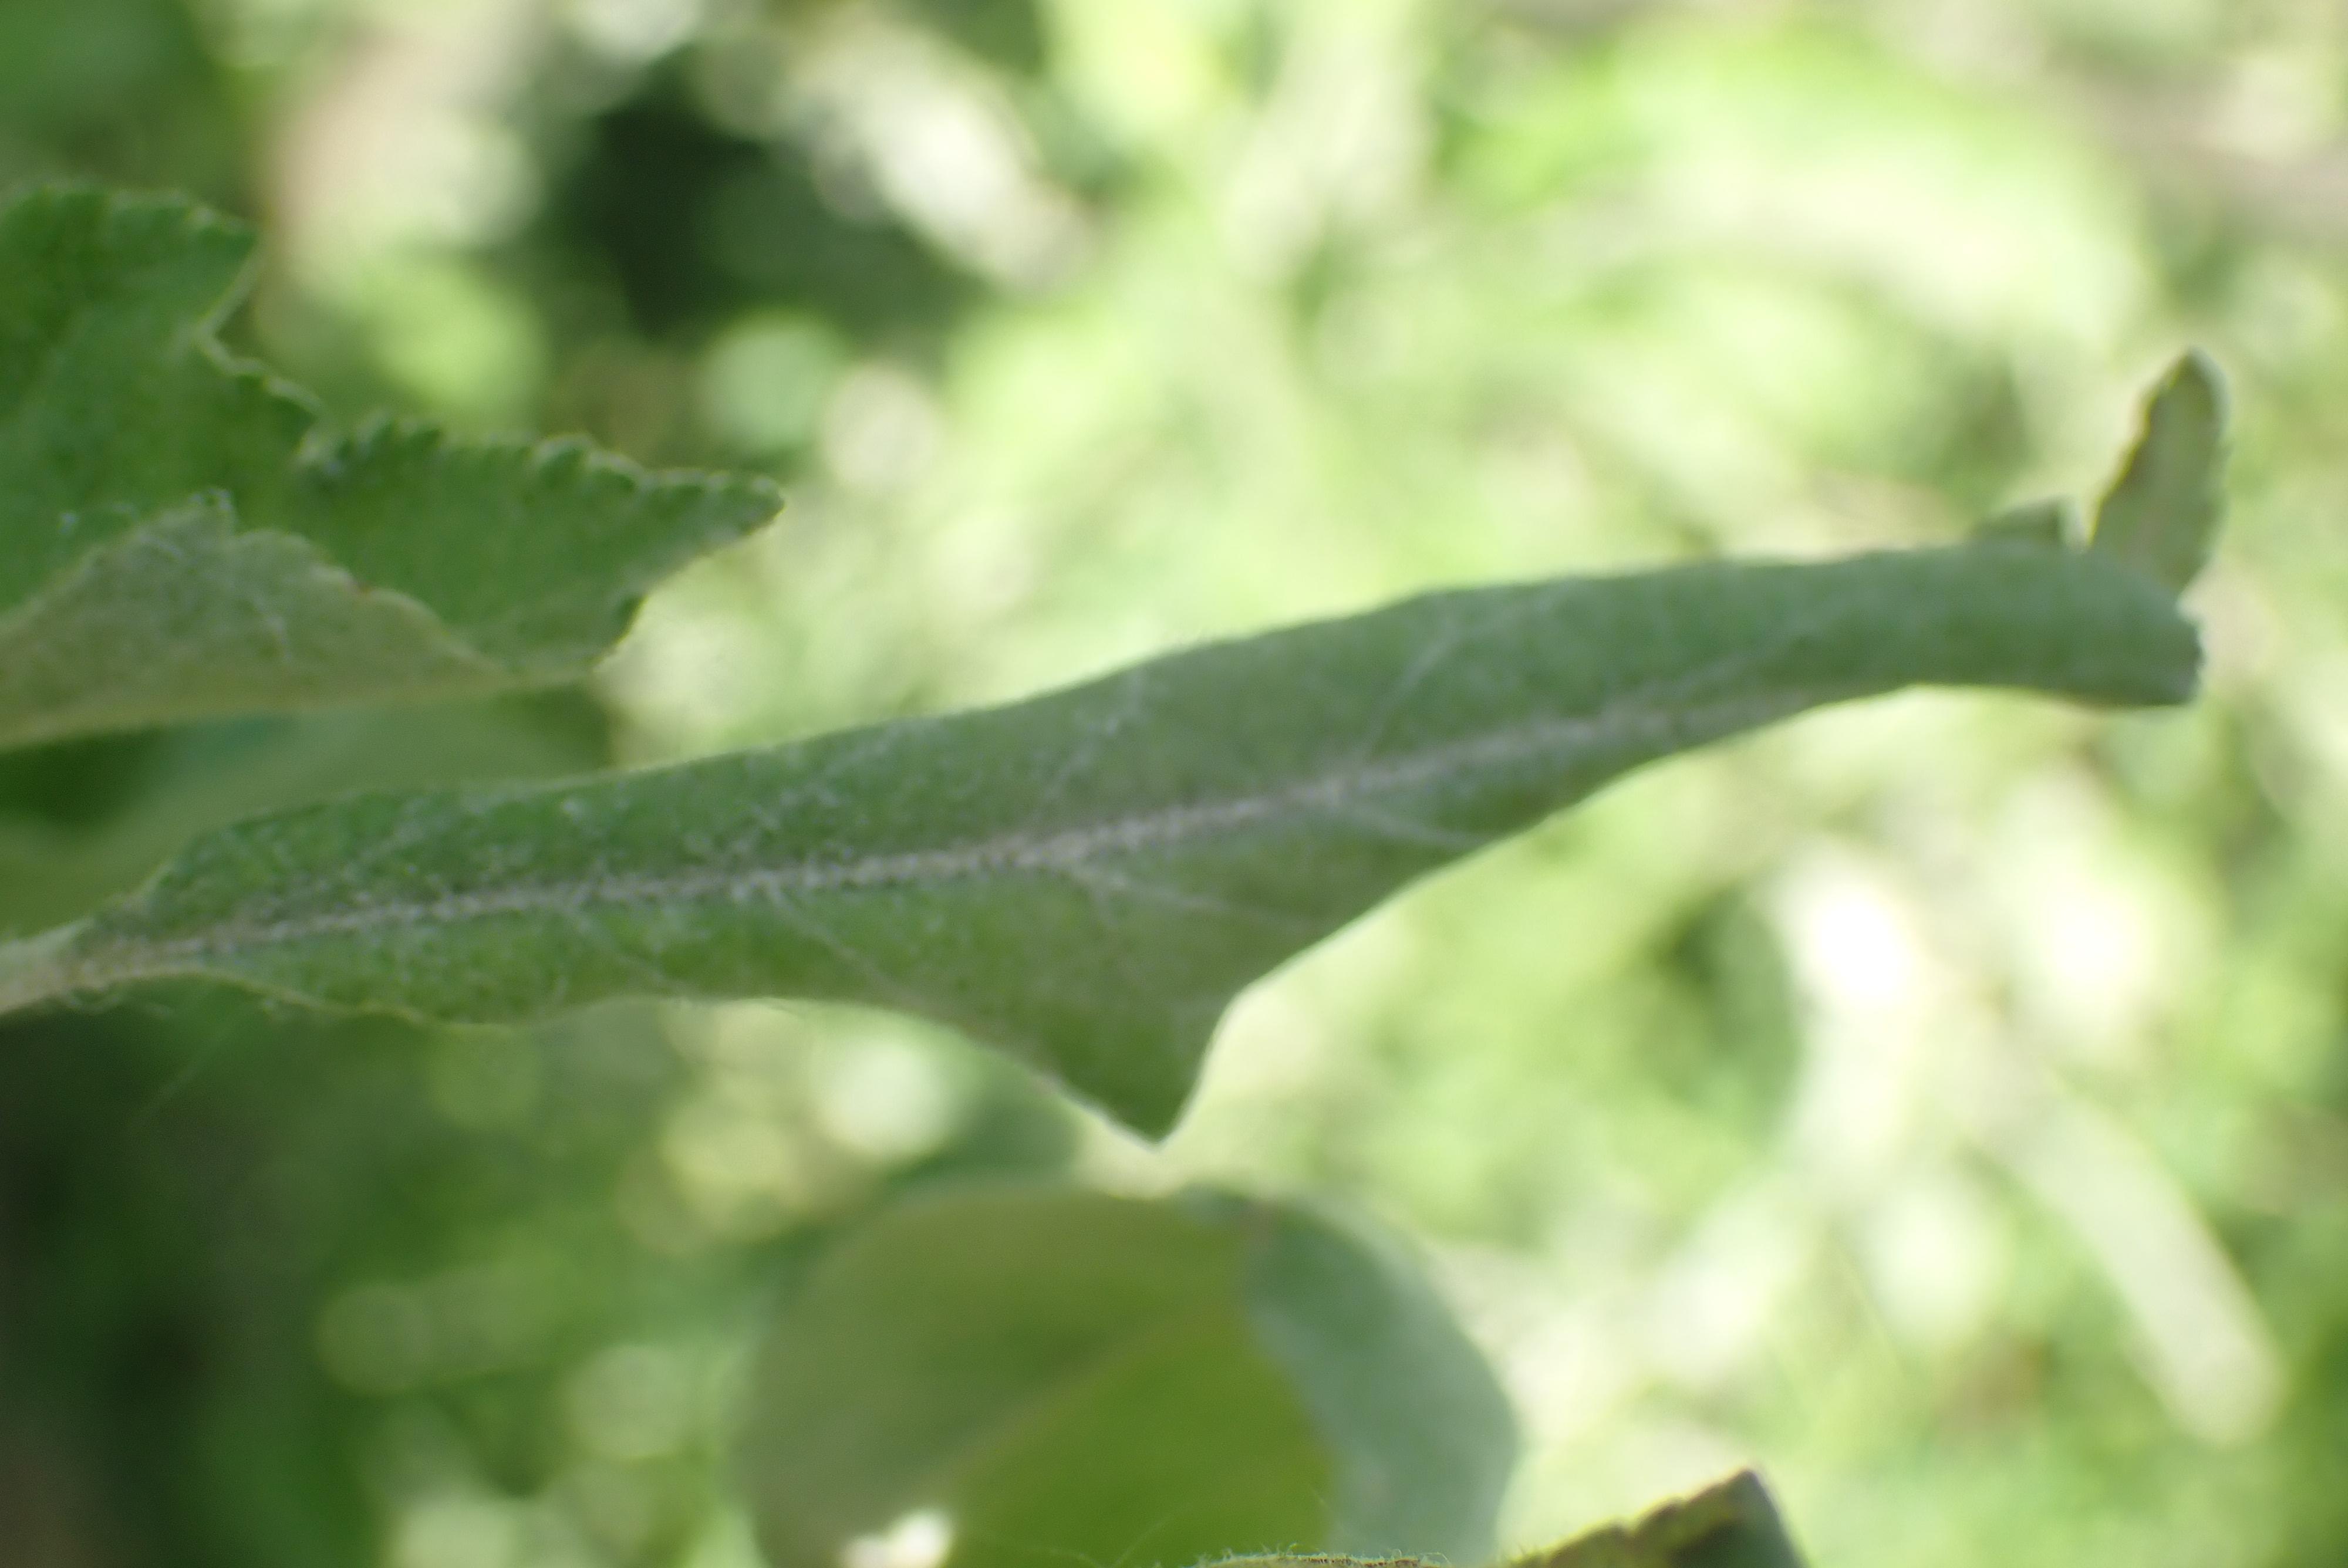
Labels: powdery_mildew